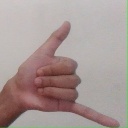
अक्षर: द